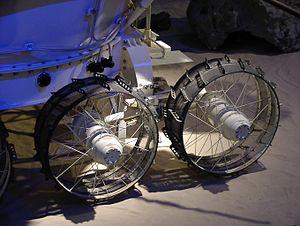
Le programme Luna regroupe toutes les missions spatiales automatiques lancées par l’Union soviétique vers la Lune entre 1959 et 1976. Vingt-quatre sondes spatiales font officiellement partie de ce programme mais il y en eut en réalité 45 en tout. Quinze de ces missions ont atteint leurs objectifs. Dès le début, les considérations politiques visant à démontrer la supériorité du savoir-faire soviétique sur celui des États-Unis ont eu le pas sur les motivations scientifiques. Lorsque les enjeux de la course à l'espace disparaissent, le programme Luna prend fin tandis que les États-Unis orientent leur programme d'Exploration principalement vers Mars et les planètes externes du système solaire.